Persecution of Iraqi Turkmen in Ba'athist Iraq

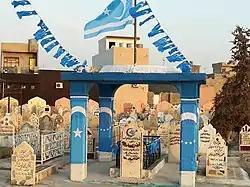
Grave of Necdet Koçak, a Turkmen intellectual executed by the Iraqi government in 1980 in Baghdad, located in Kirkuk

The Persecution of Iraqi Turkmen in Ba'athist Iraq refers to the persecution of Iraqi Turkmen by the government Ba'athist Iraq, specifically under Saddam Hussein.